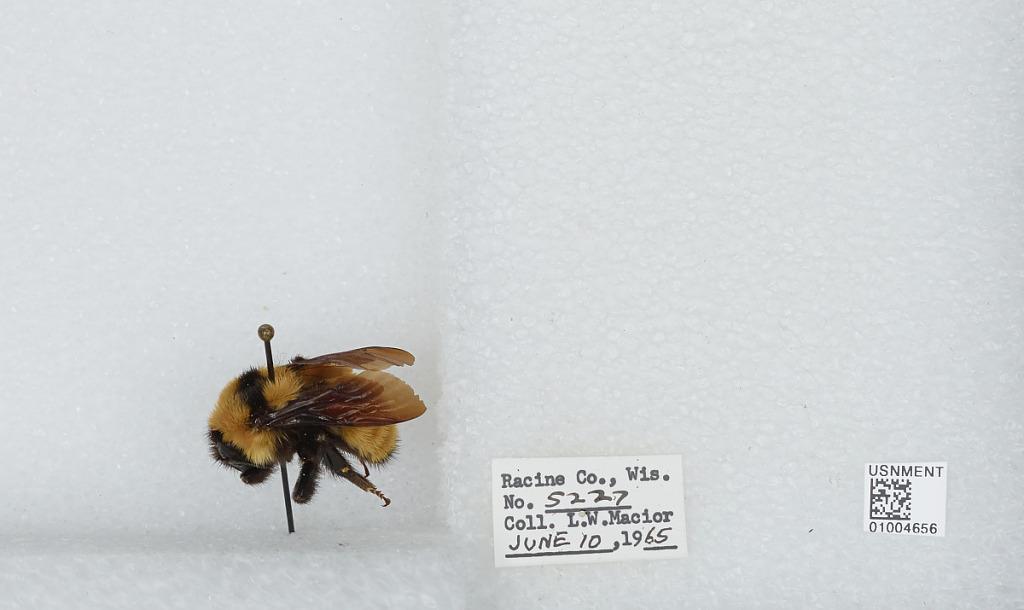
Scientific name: Bombus (Fervidobombus) fervidus fervidus (Fabricius)
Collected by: L. Macior
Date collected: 1965-6-10
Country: United States
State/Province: Wisconsin
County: Racine
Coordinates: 42.78, -87.76